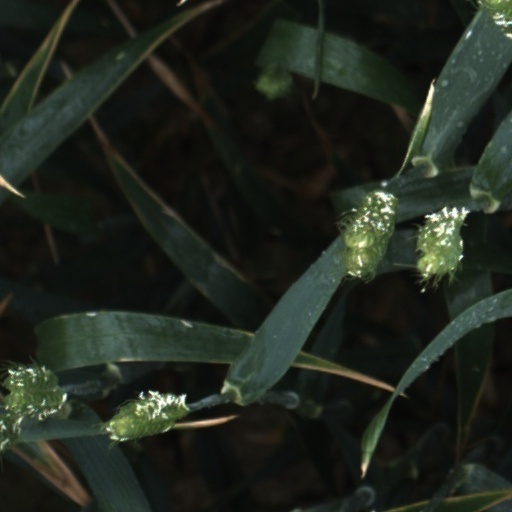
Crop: wheat